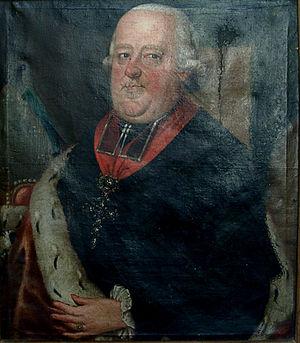
Georg Karl Ignaz Freiherr von Fechenbach zu Laudenbach est le dernier prince-évêque de Wurtzbourg.